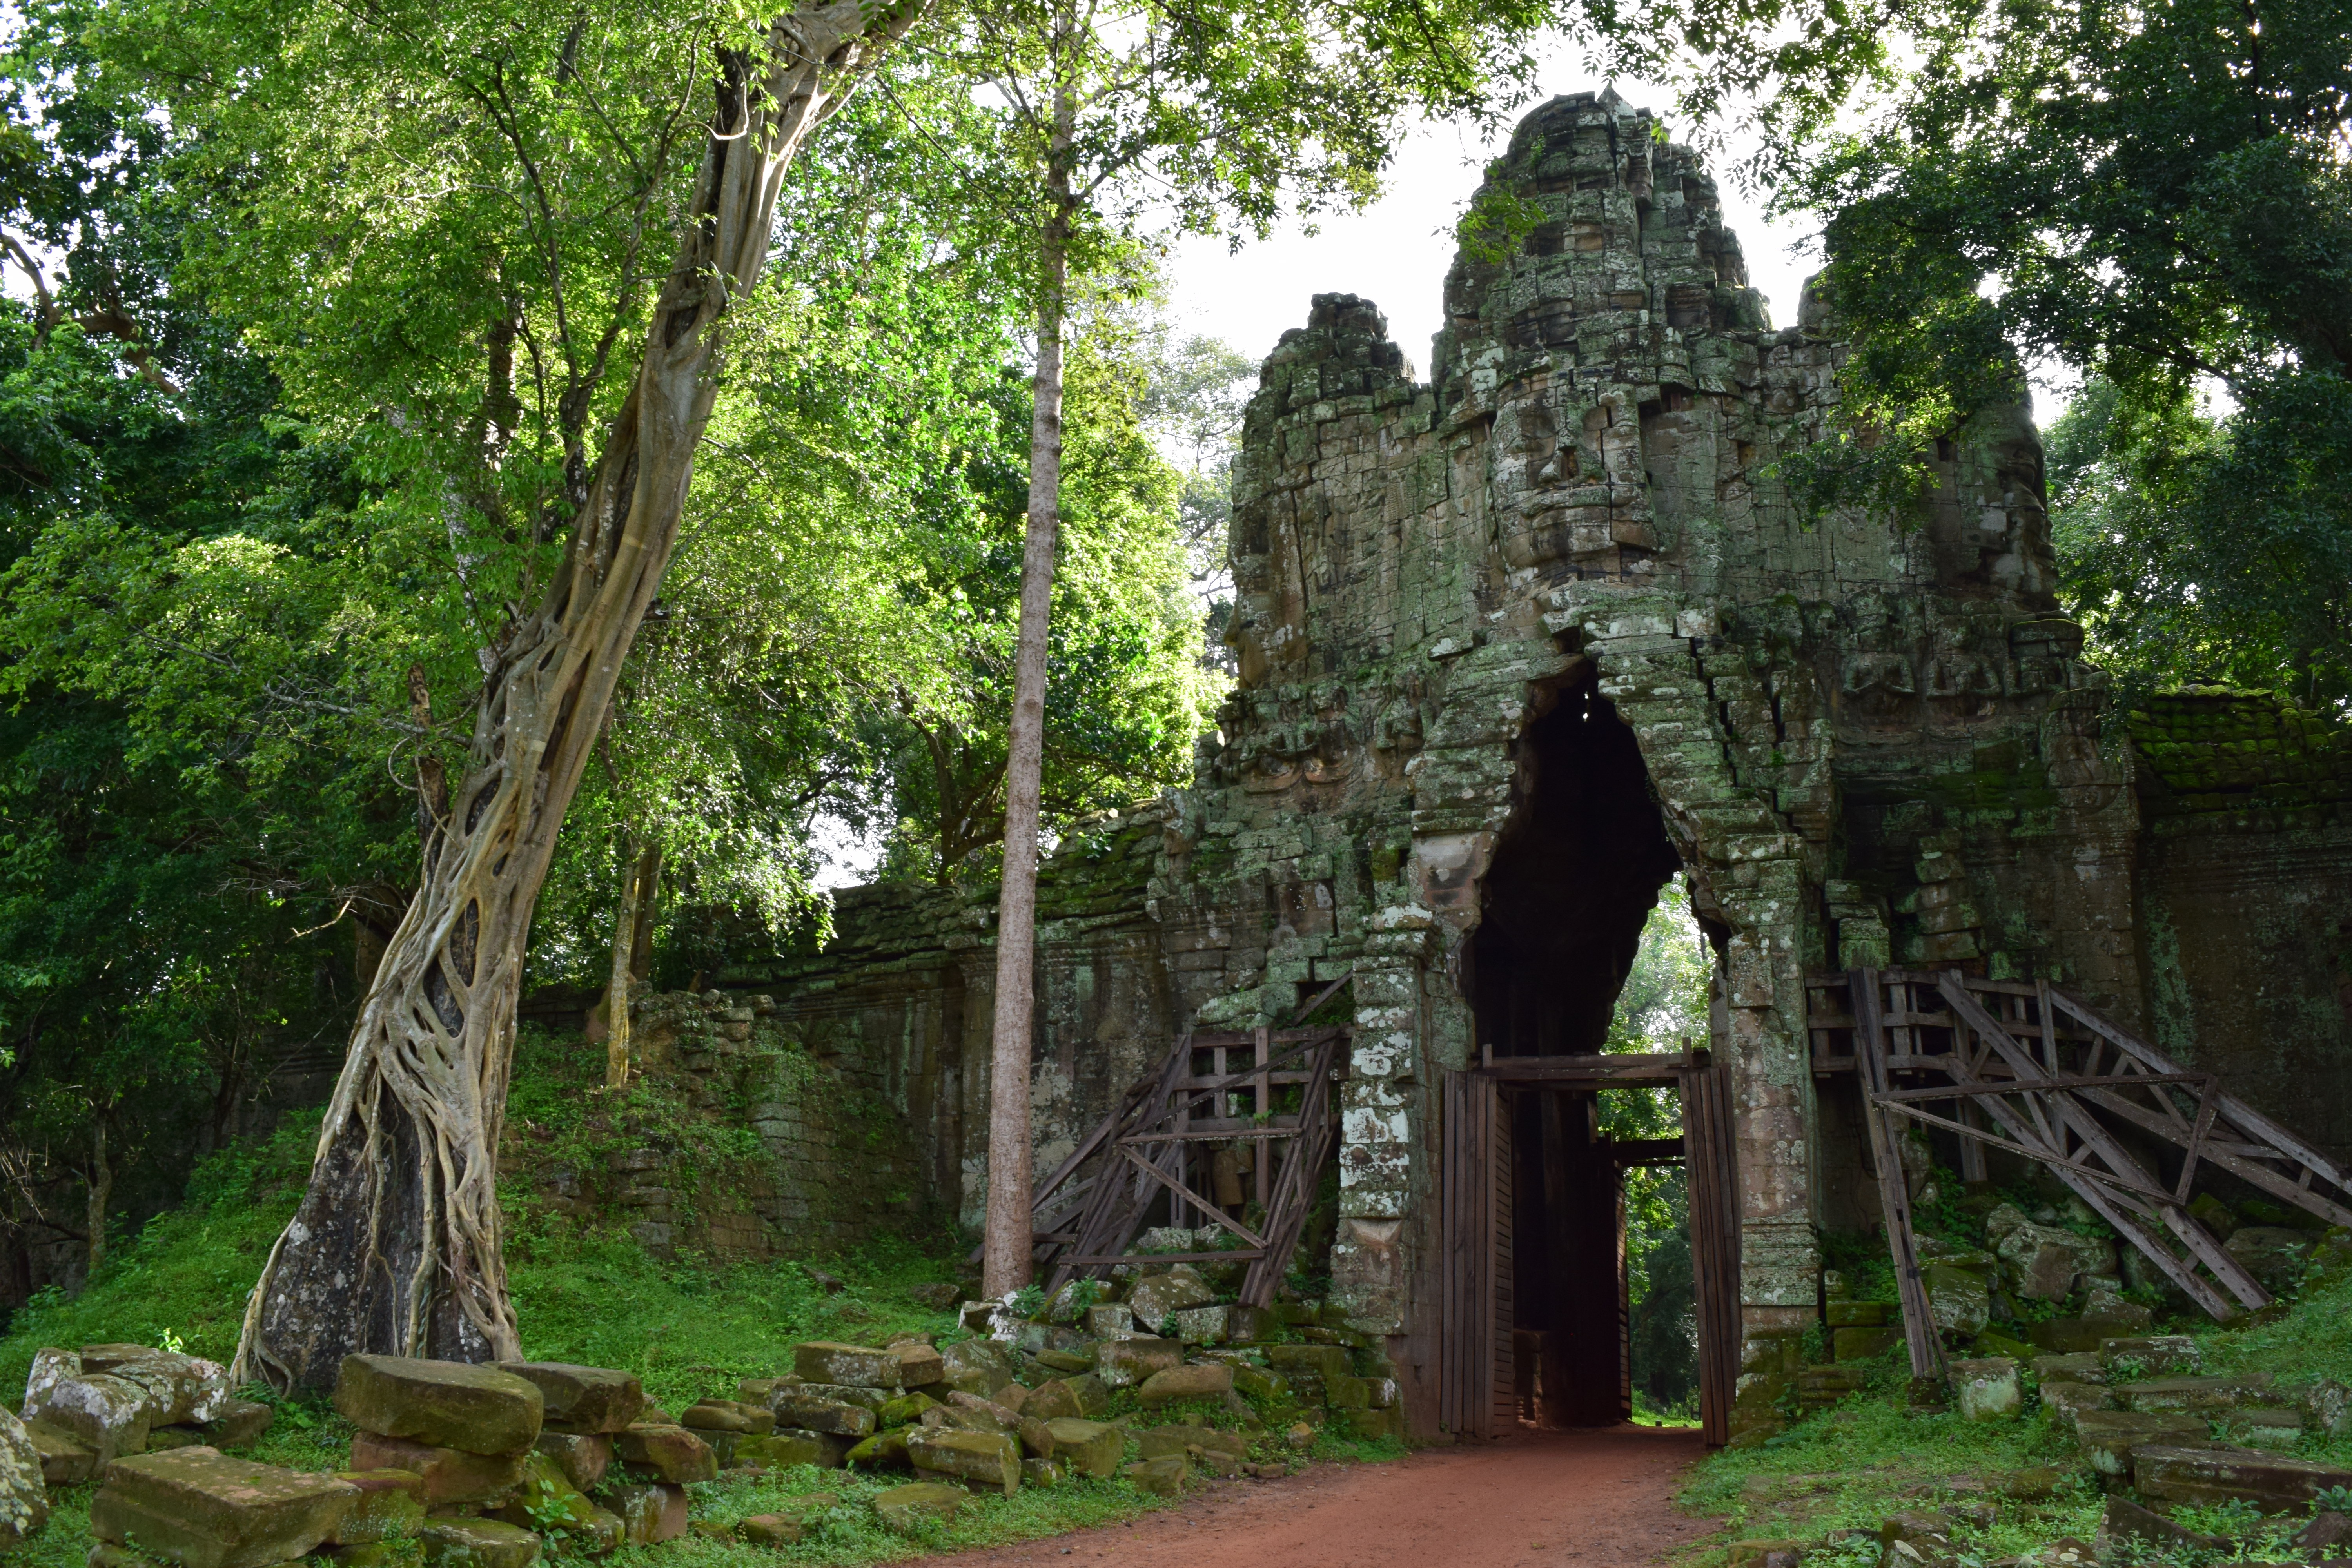
tree, forest, building, jungle, goal, place of worship, temple, ruins, cambodia, shrine, woodland, habitat, wat, ancient history, shinto shrine, natural environment, entrtance